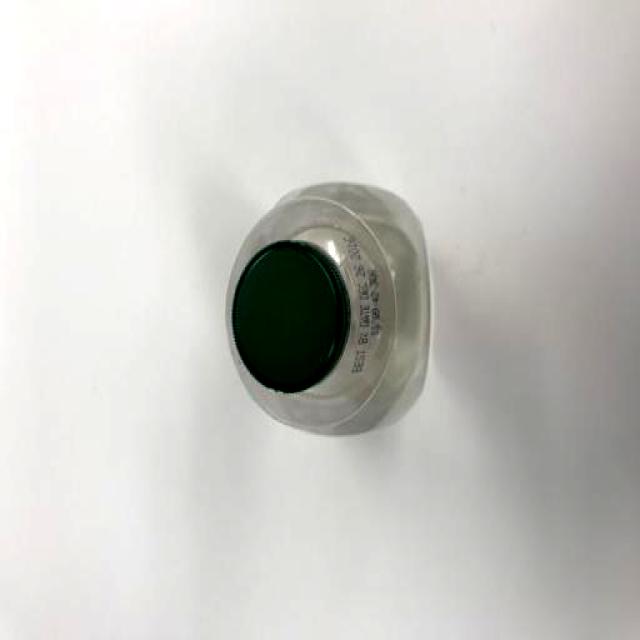
Label: Plastic